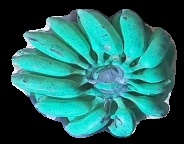
Variety: elakki-bale
Grade: grade3